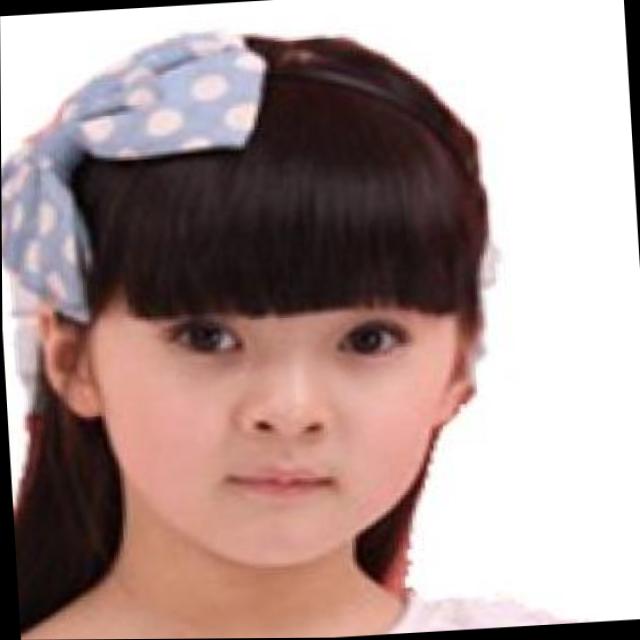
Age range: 0-12